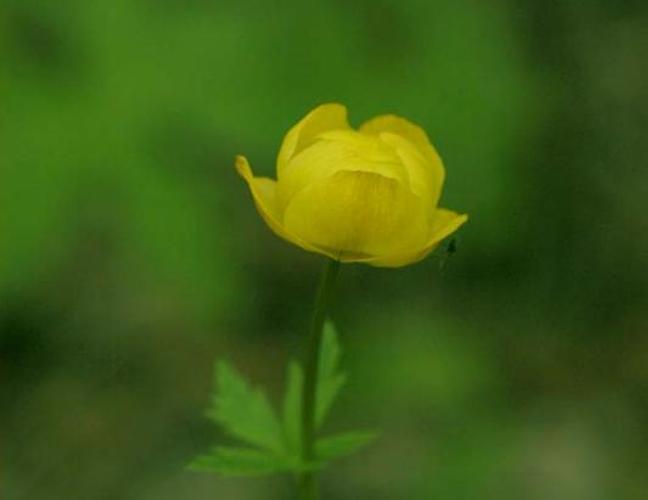
Label: globe-flower